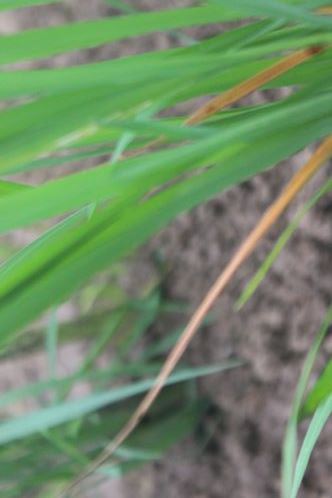
Disease: Tungro